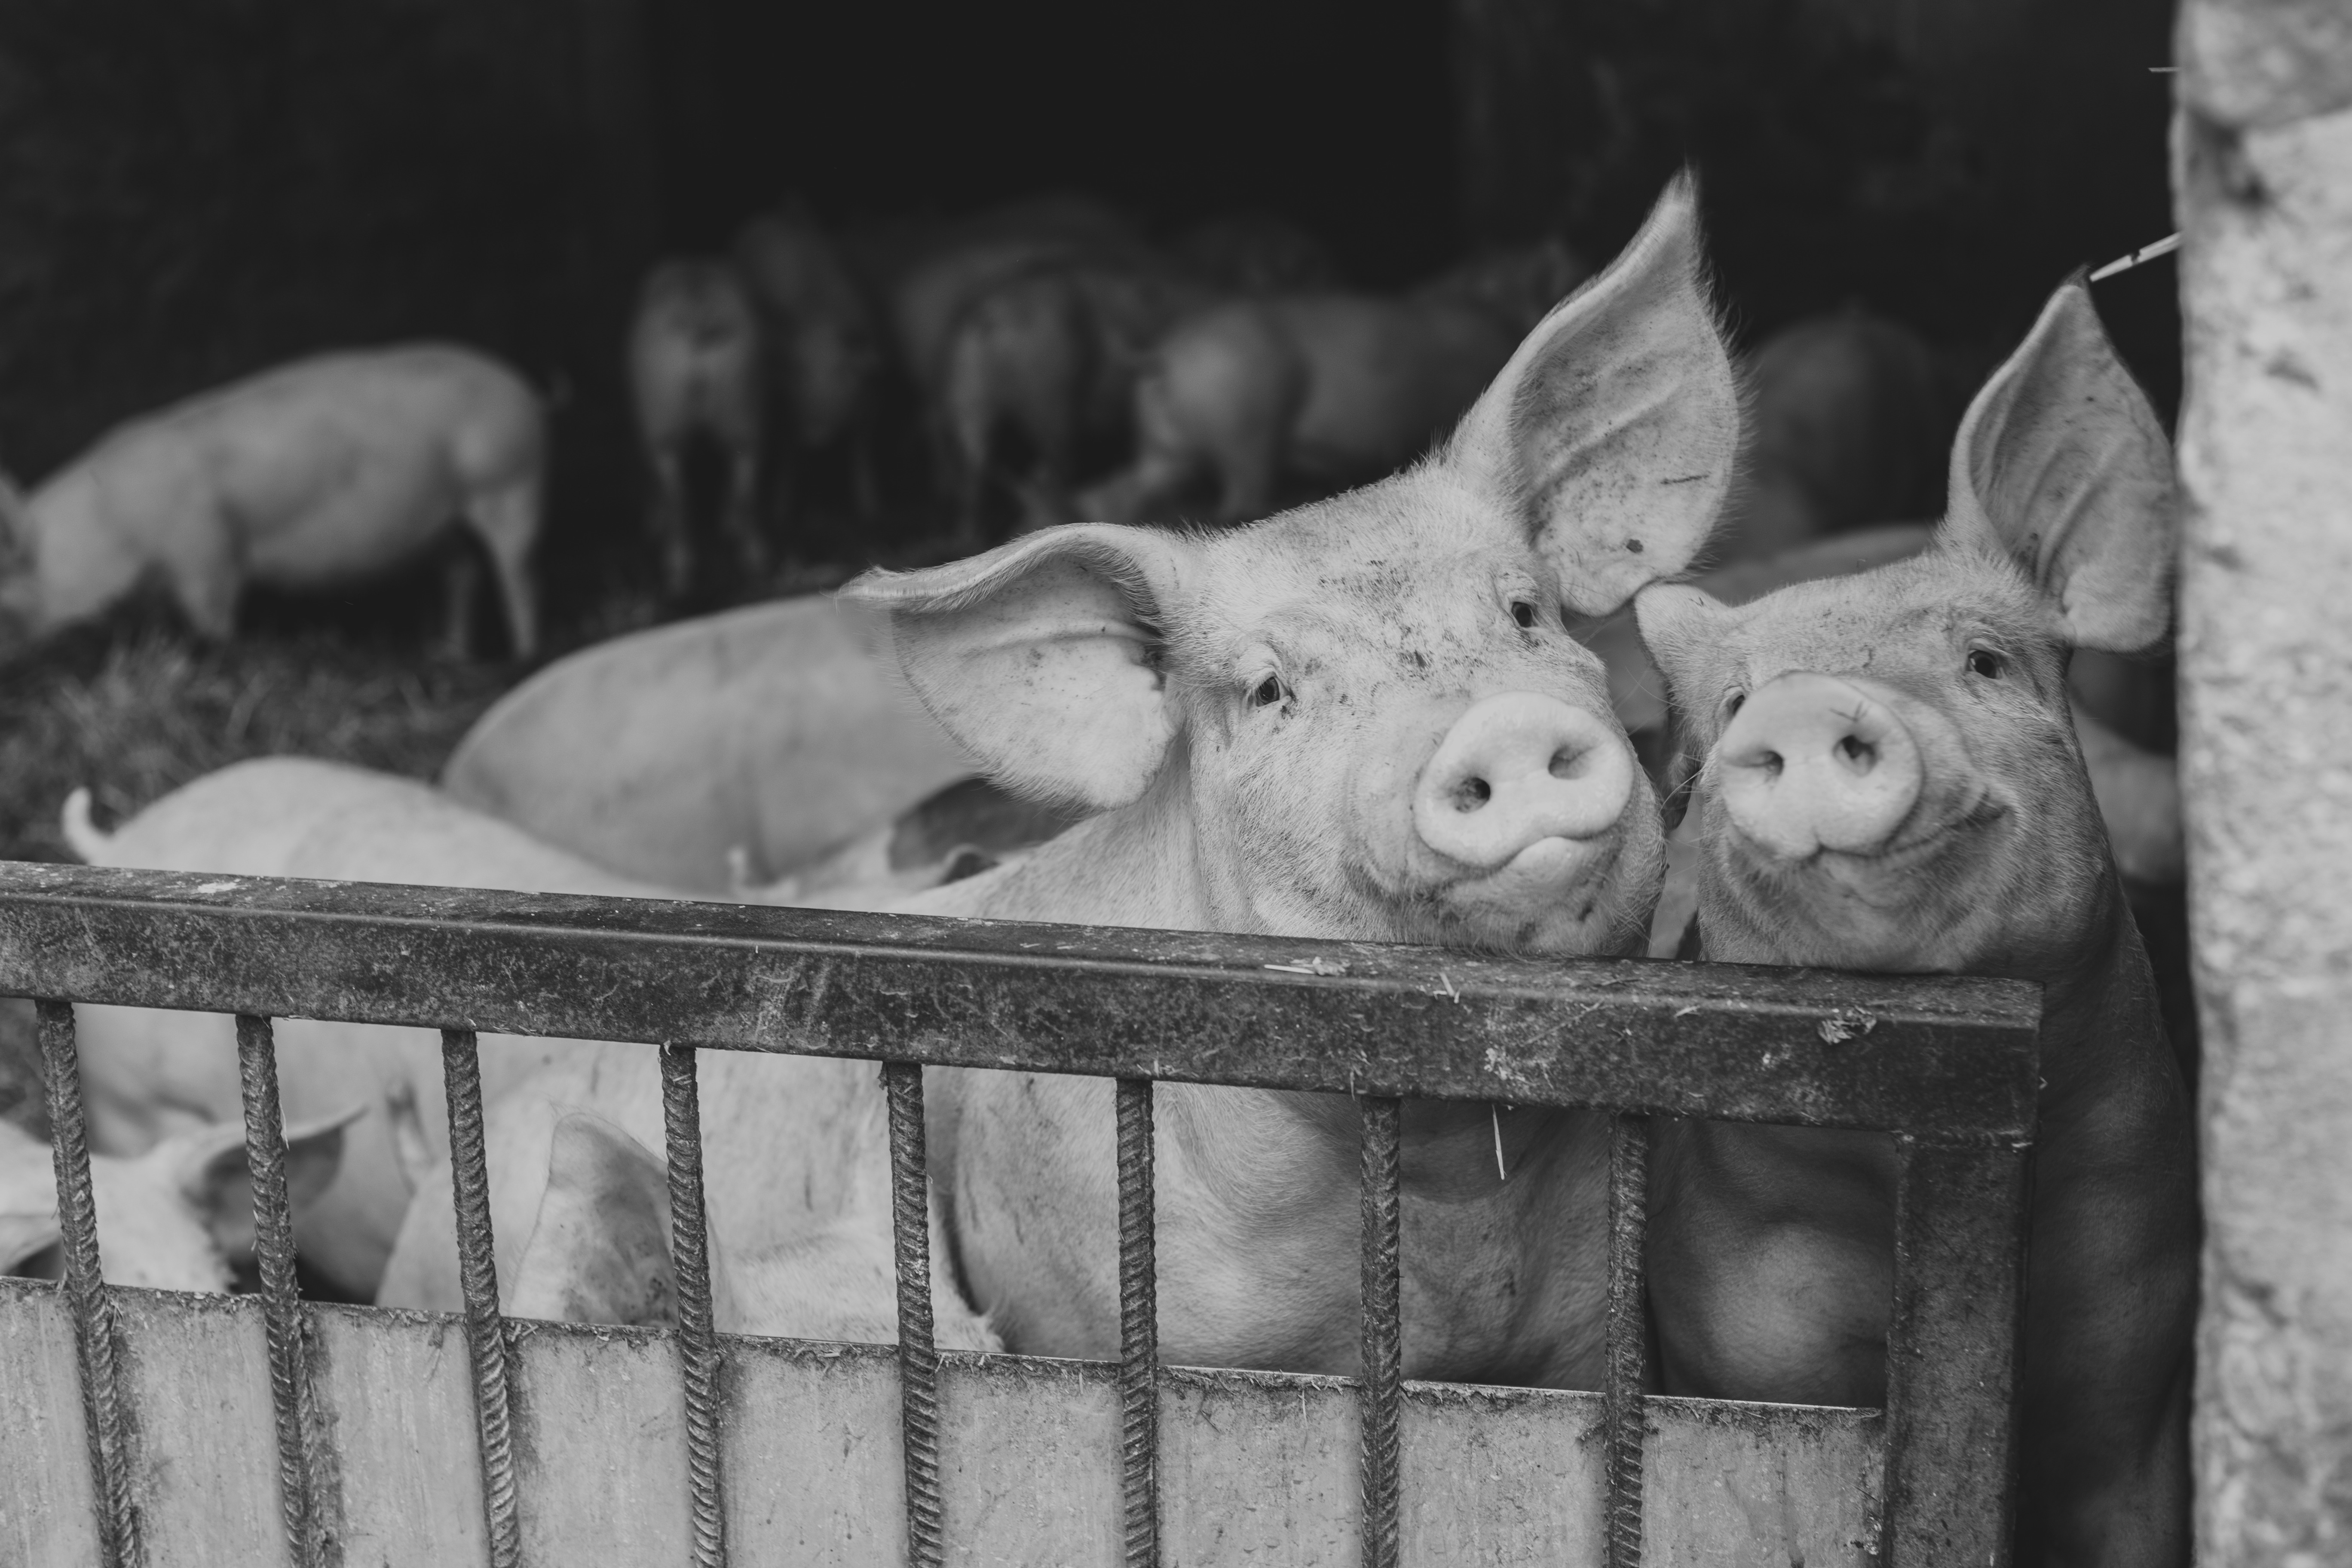
black and white, white, mammal, monochrome, rabbit, vertebrate, monochrome photography, rabits and hares